Tropical Storm Leslie (2000)

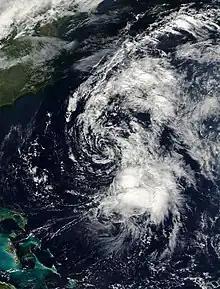
Tropical Storm Leslie off the Southeastern United States on October 6

Tropical Storm Leslie was a weak, short-lived tropical cyclone in October 2000 that had significant impacts in its developmental stage. The 12th named storm of the 2000 Atlantic hurricane season, Leslie formed on October 4 over eastern Florida as a subtropical cyclone. It originated from a tropical wave that interacted with a stalled cold front over southern Florida. Their interaction produced intense rainbands across the Miami metropolitan area, with the heaviest rainfall on October 3. After moving away from the state, the weather system became more organized and evolved into a tropical cyclone. Leslie briefly threatened the island of Bermuda while moving northeastward, but it passed northwest of the island. On October 7, the storm transitioned into an extratropical cyclone over the open Atlantic Ocean, later moving over southeastern Newfoundland. The storm that was formerly Leslie intensified before merging with another larger extratropical storm near the British Isles on October 10.